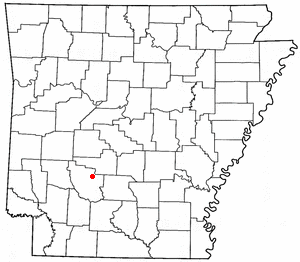
Arkadelphia
Arkadelphias beliggenhed i Arkansas
Arkadelphia er en amerikansk by og administrativt centrum i det amerikanske county Clark County, i staten Arkansas. I 2006 havde byen et indbyggertal på 10.548.